Tennessee Volunteers

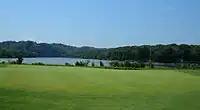
Mack and Jonnie Day Golf Facility course

The University of Tennessee baseball team has predominantly had a fairly successful program reaching the NCAA Tournament nine times and the NCAA College World Series seven times (1951, 1995, 2001, 2005, 2021, 2023, and 2024). They have produced players such as Todd Helton, Joe Randa, Chris Burke, and the number one overall pick in the 2006 Major League Baseball draft, Luke Hochevar. In 2011 Tennessee hired Dave Serrano to replace Todd Raleigh who finished the season with a losing record including one of the worst SEC records in Tennessee history. Serrano, who was an assistant coach at Tennessee from 1995 to 1996, came to UT with a 289–139–1 (.675) in seven seasons as a Division I head coach. Serrano is also one of 11 coaches that have managed to take two different schools to the College World Series. Serrano officially resigned after the 2017 baseball season. Former Athletic director John Currie introduced Tony Vitello as the new head coach on June 7, 2017.